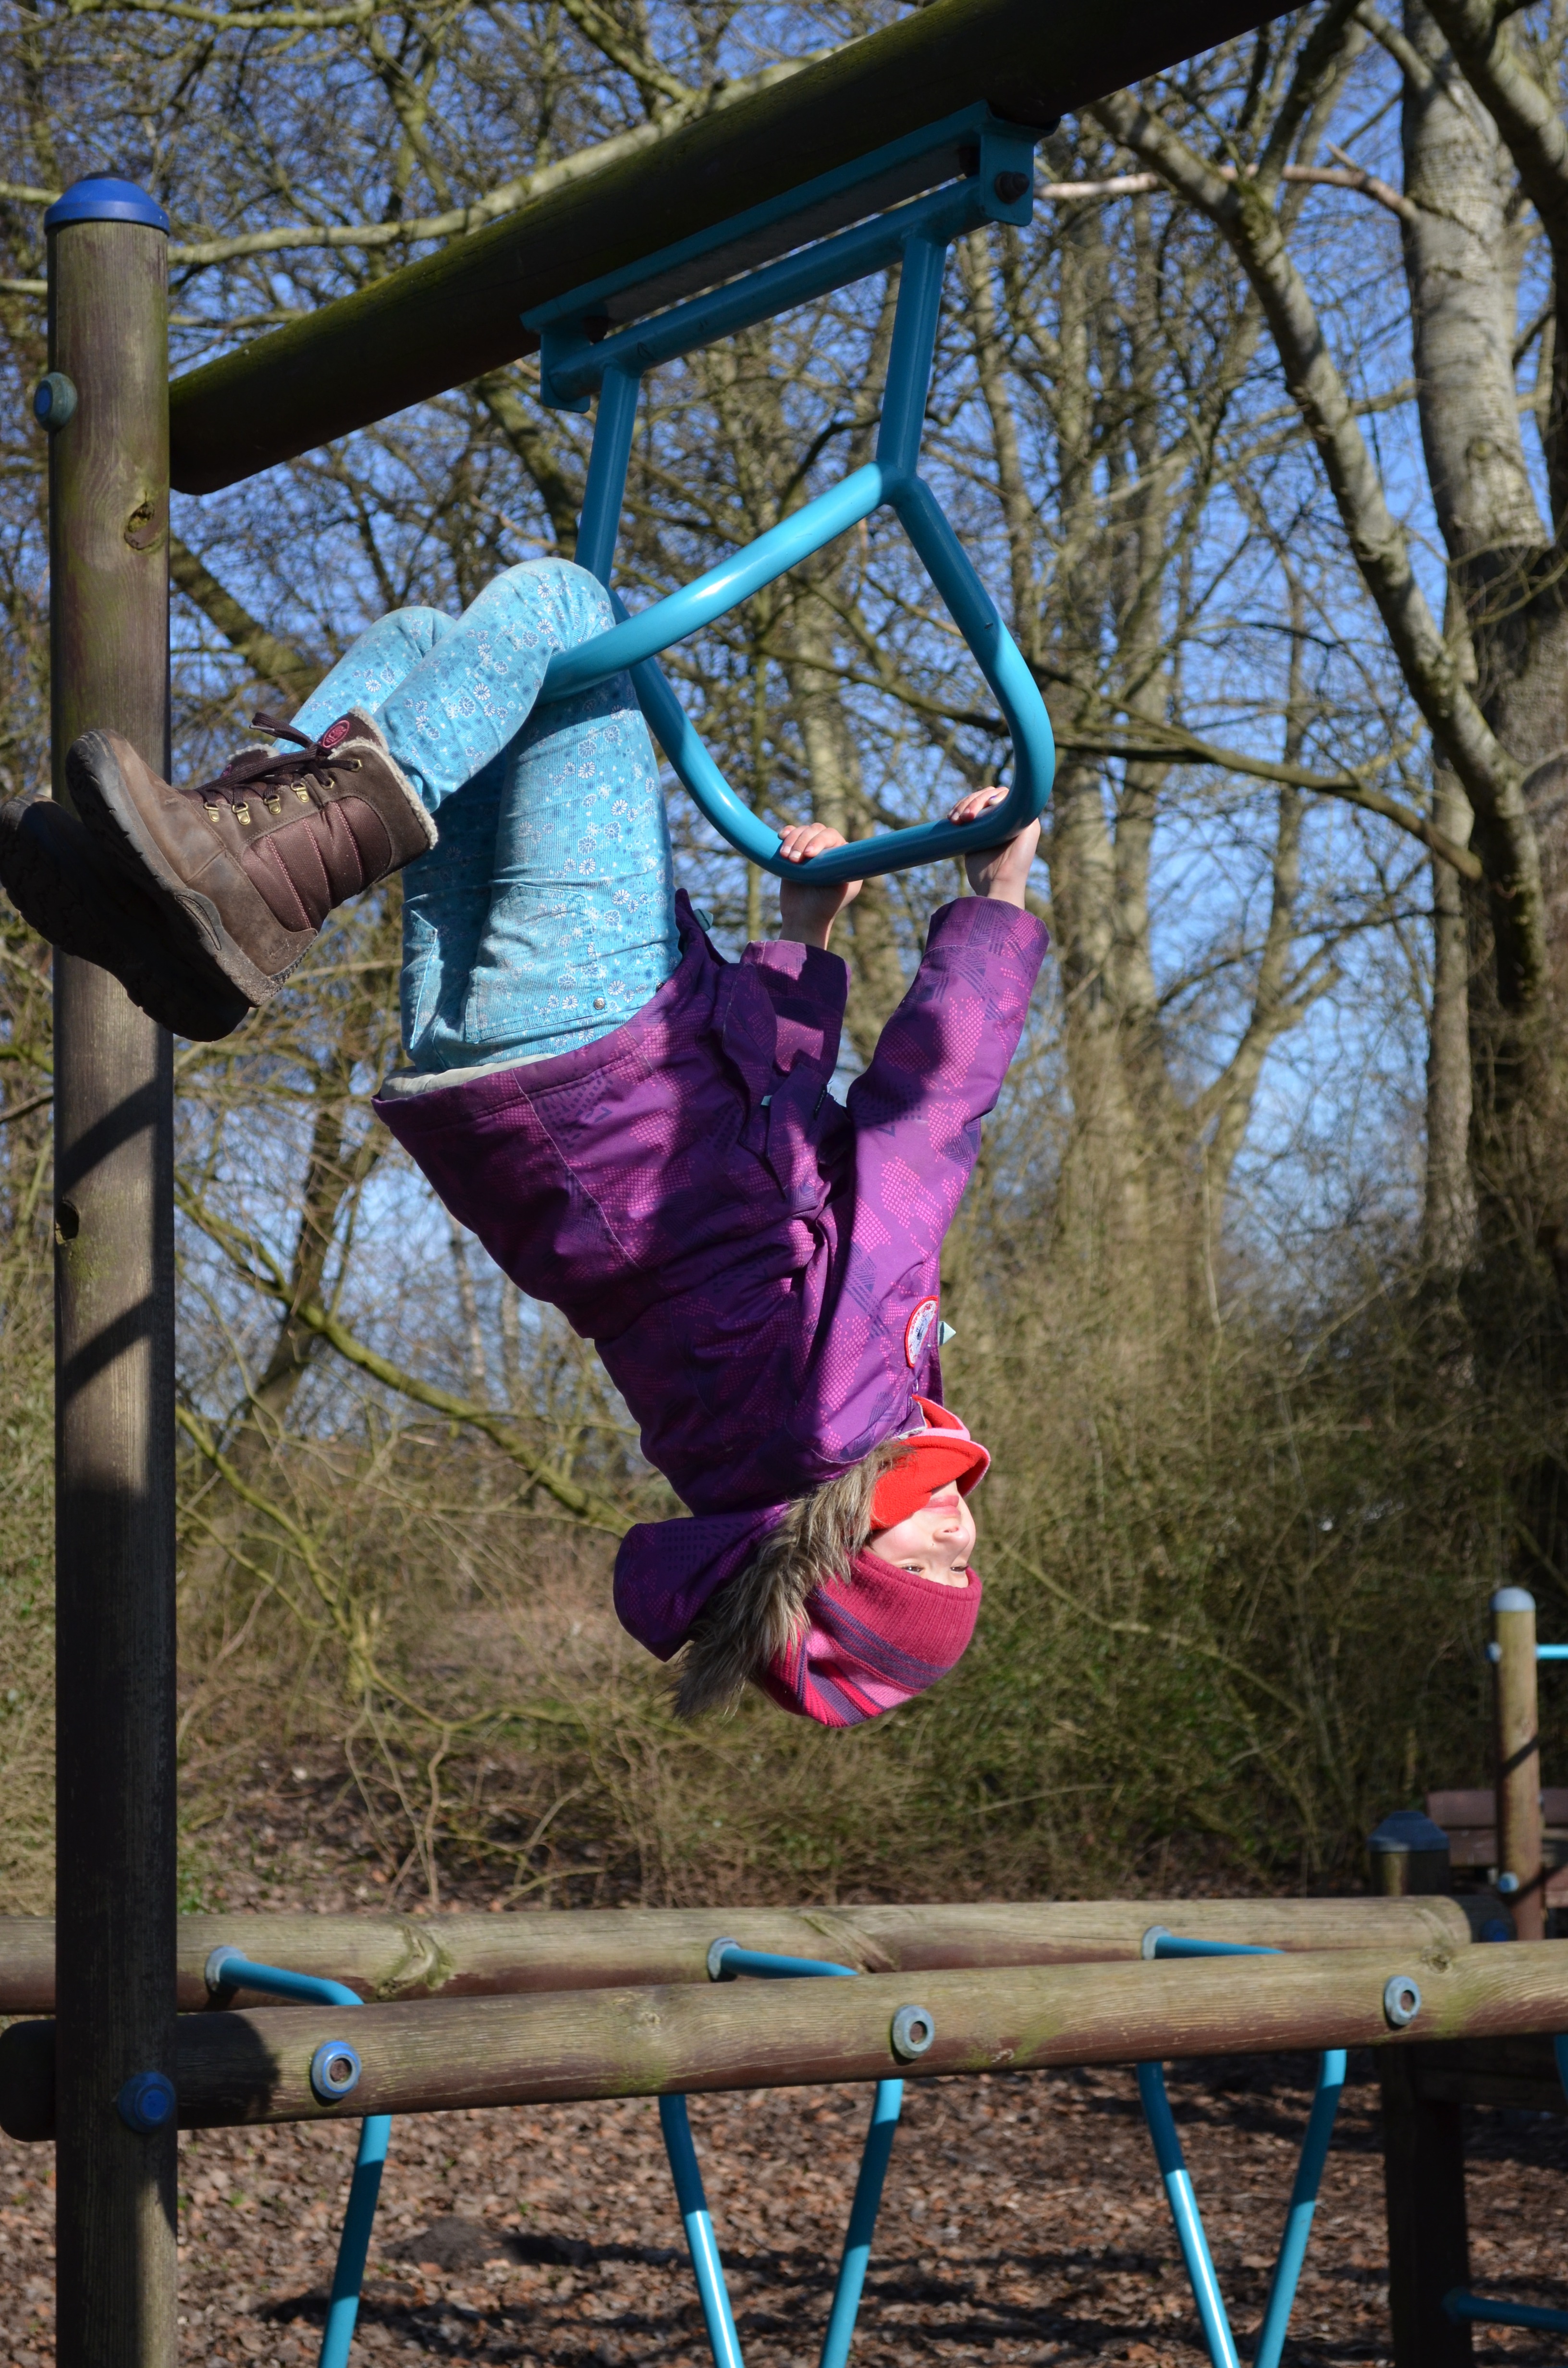
jumping, spring, season, children, fun, playground, gymnastics, kletterger st, outdoor play equipment